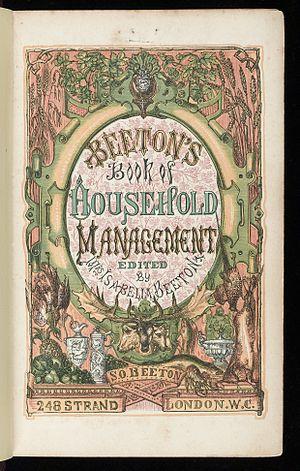
Downton Abbey est une série télévisée britannique, créée par Julian Fellowes et co-produite par Carnival Films et Masterpiece. Elle compte 52 épisodes d'une durée moyenne de 50 minutes, répartis en 6 saisons. Elle a été diffusée du 26 septembre 2010 au 25 décembre 2015 sur ITV1 au Royaume-Uni et en Irlande, ainsi qu'au Canada sur VisionTV, et par la suite en Suisse, en France, en Belgique et au Québec. Downton Abbey est une série dramatique historique mettant en scène la vie d'une maisonnée aristocratique britannique dans les années 1910 et 1920 en accordant la même attention aux aristocrates et aux domestiques qui travaillent à leur service. Au fil des saisons, la série intègre de nombreux éléments empruntés au genre du soap opera.
Mrs Beeton's Book of Household Management est un guide d'économie domestique destiné aux maîtresses de maison, écrit par Isabella Beeton et dont la première édition est parue au Royaume-Uni en 1861. Il se présente comme un recueil de conseils pour la bonne tenue d'une maison et de son personnel. En dépit de son titre assez général, le guide est consacré en majorité à la cuisine. Le grand succès remporté par l'ouvrage lui a valu de nombreuses rééditions, souvent substantiellement augmentées, longtemps après la mort de son auteure.